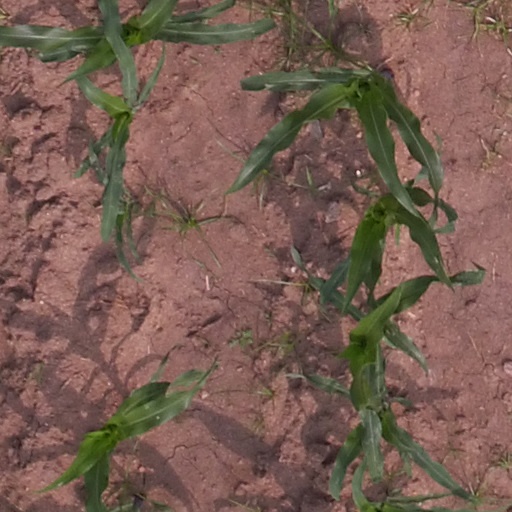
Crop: maize; corn